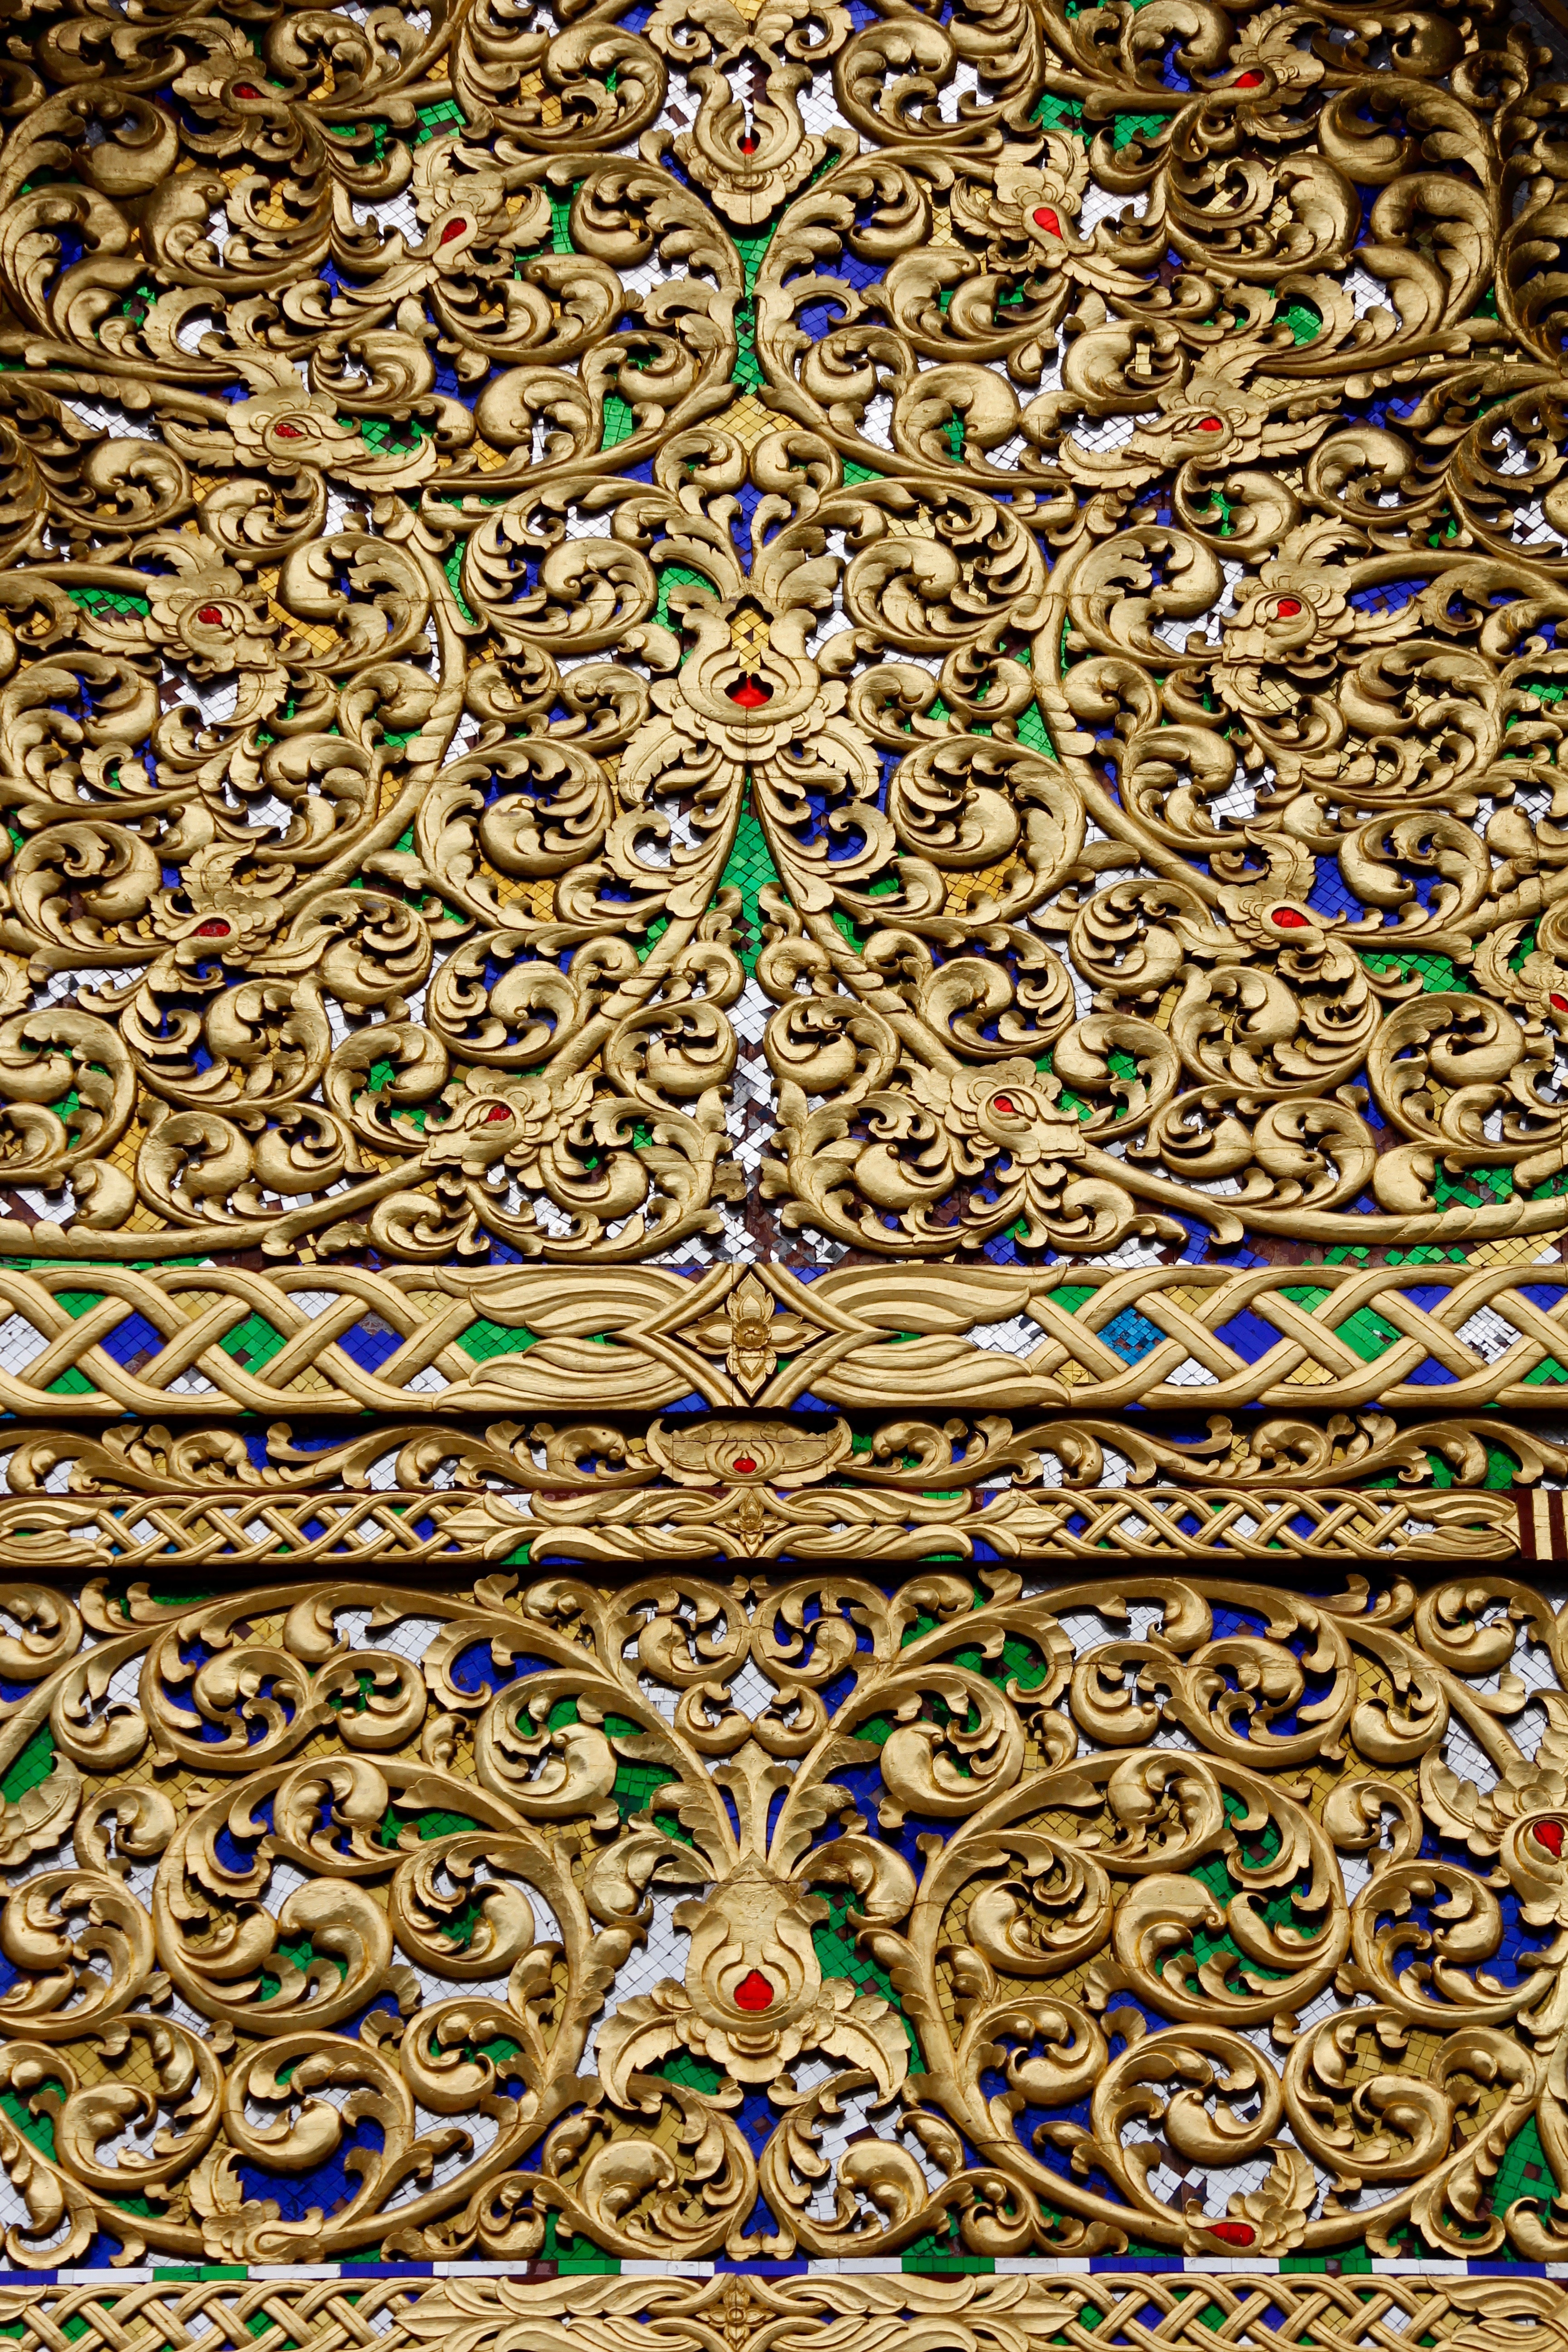
structure, floral, decoration, pattern, golden, art, background, gold, design, symmetry, decorated, shiny, ornaments, metallic, mandala, flooring, gold history